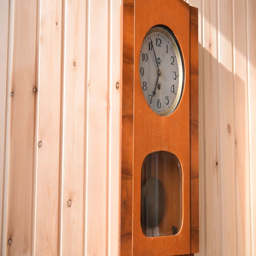
the mechanical watch is hanging on the wood wall .